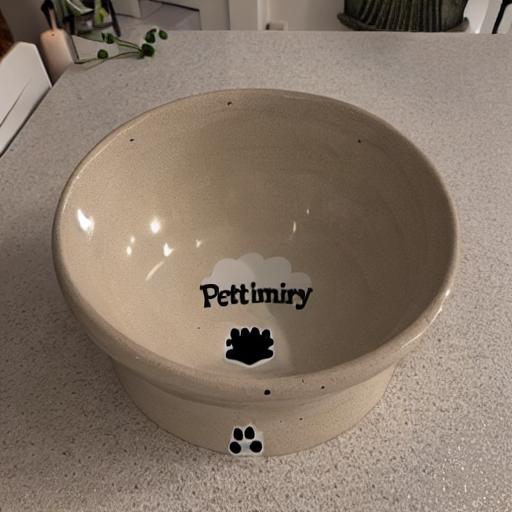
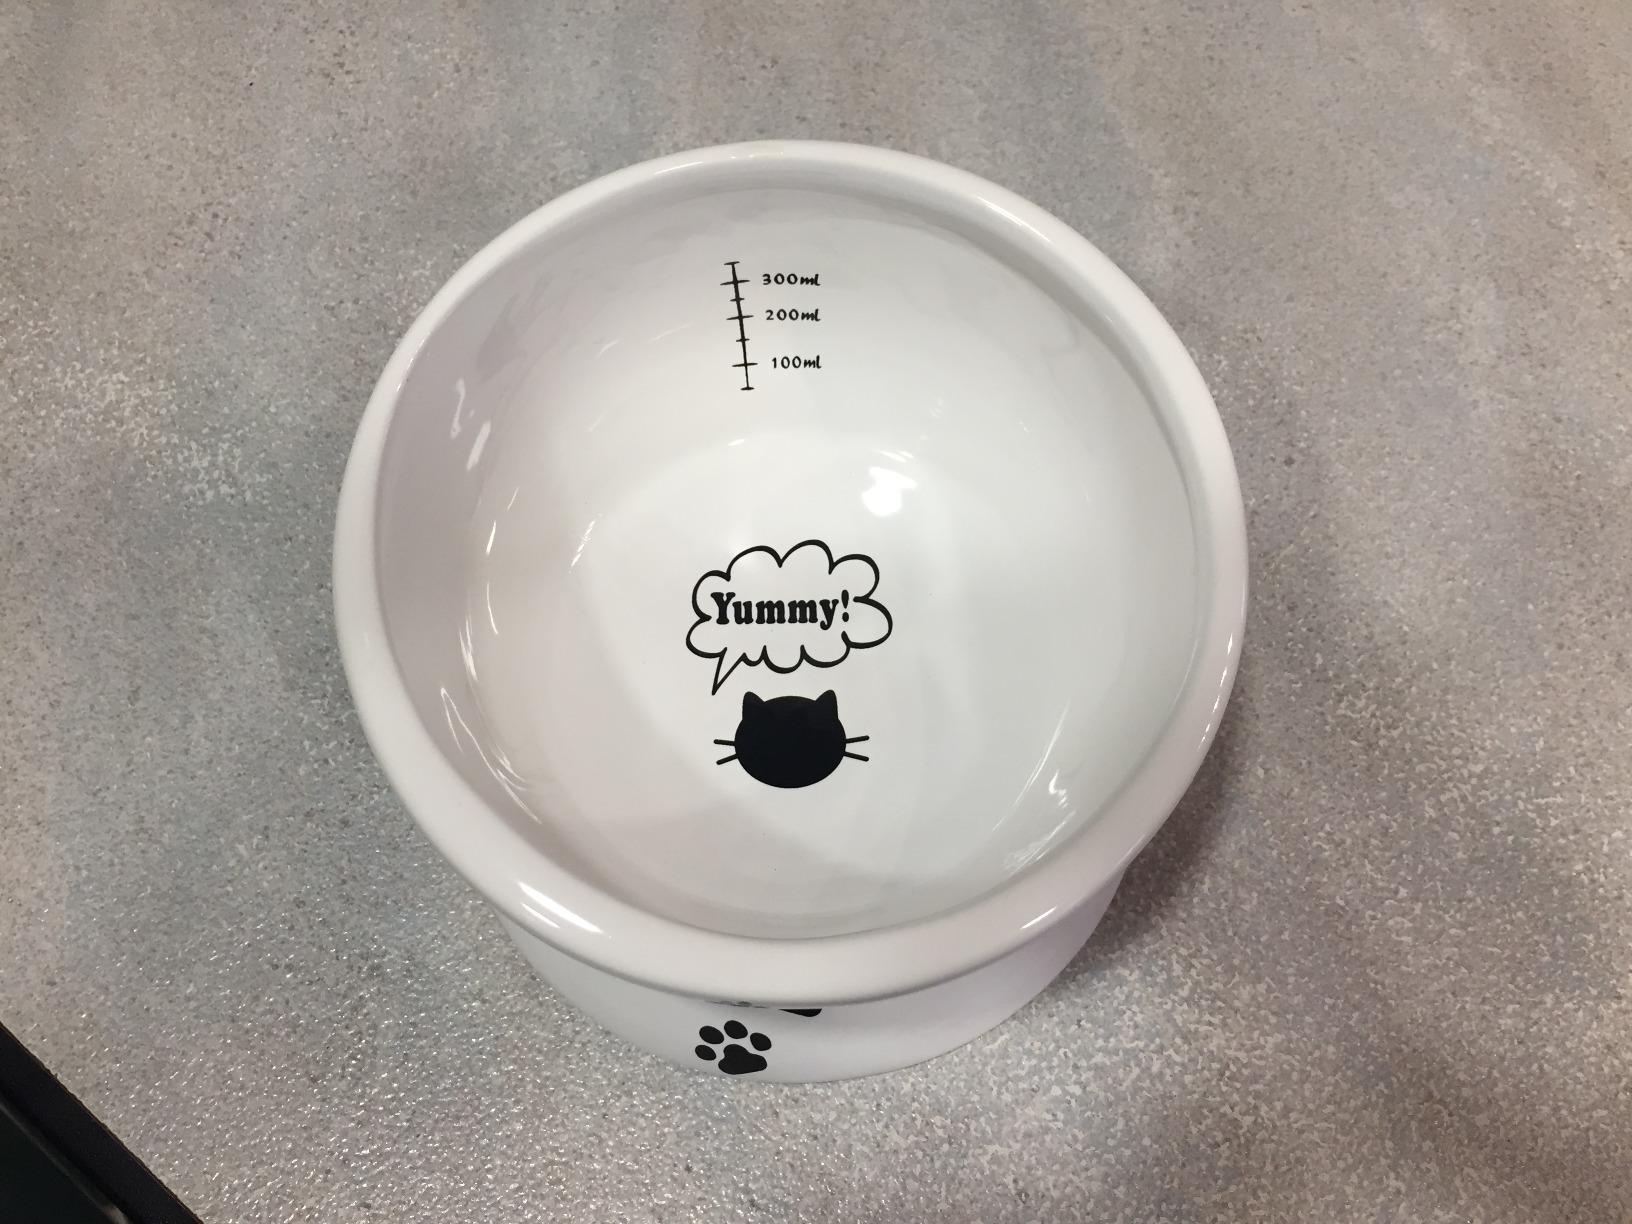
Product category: items_bowl
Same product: no